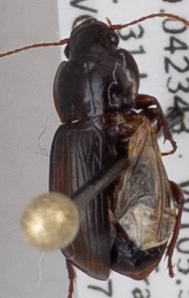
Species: Amara lindrothi
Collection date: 2018-07-31
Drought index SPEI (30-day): -0.556
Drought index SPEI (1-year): -0.62
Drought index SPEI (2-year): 0.23